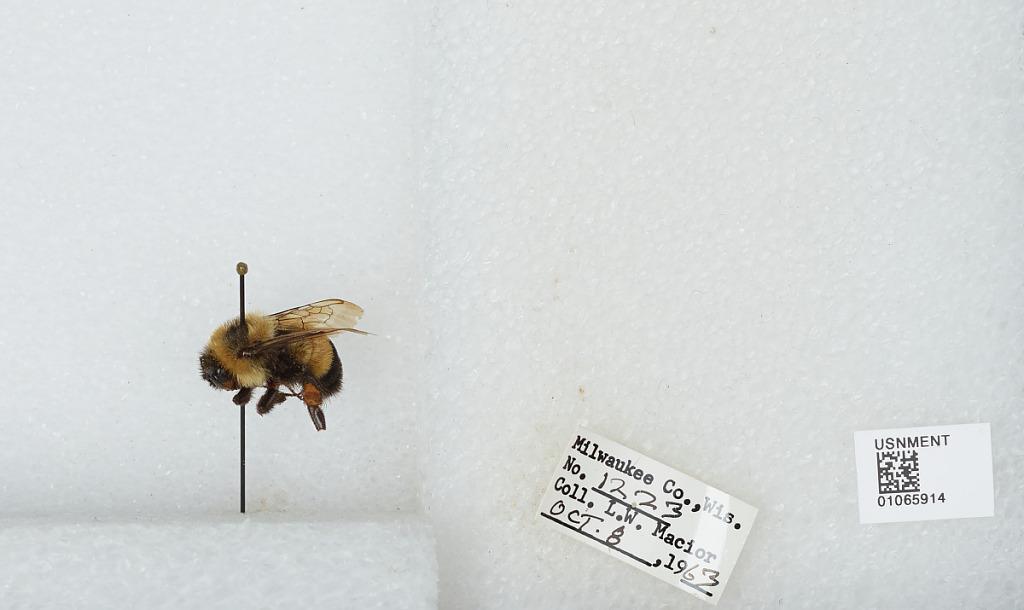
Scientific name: Bombus (Bombus) affinis Cresson
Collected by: L. Macior
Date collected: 1963-10-8
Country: United States
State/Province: Wisconsin
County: Milwaukee
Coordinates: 43, -87.9672